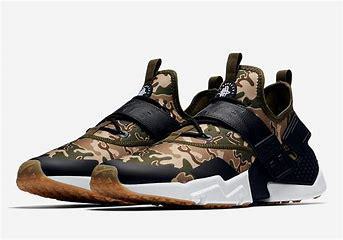
Brand: Nike
Model: Air Huarache Drift